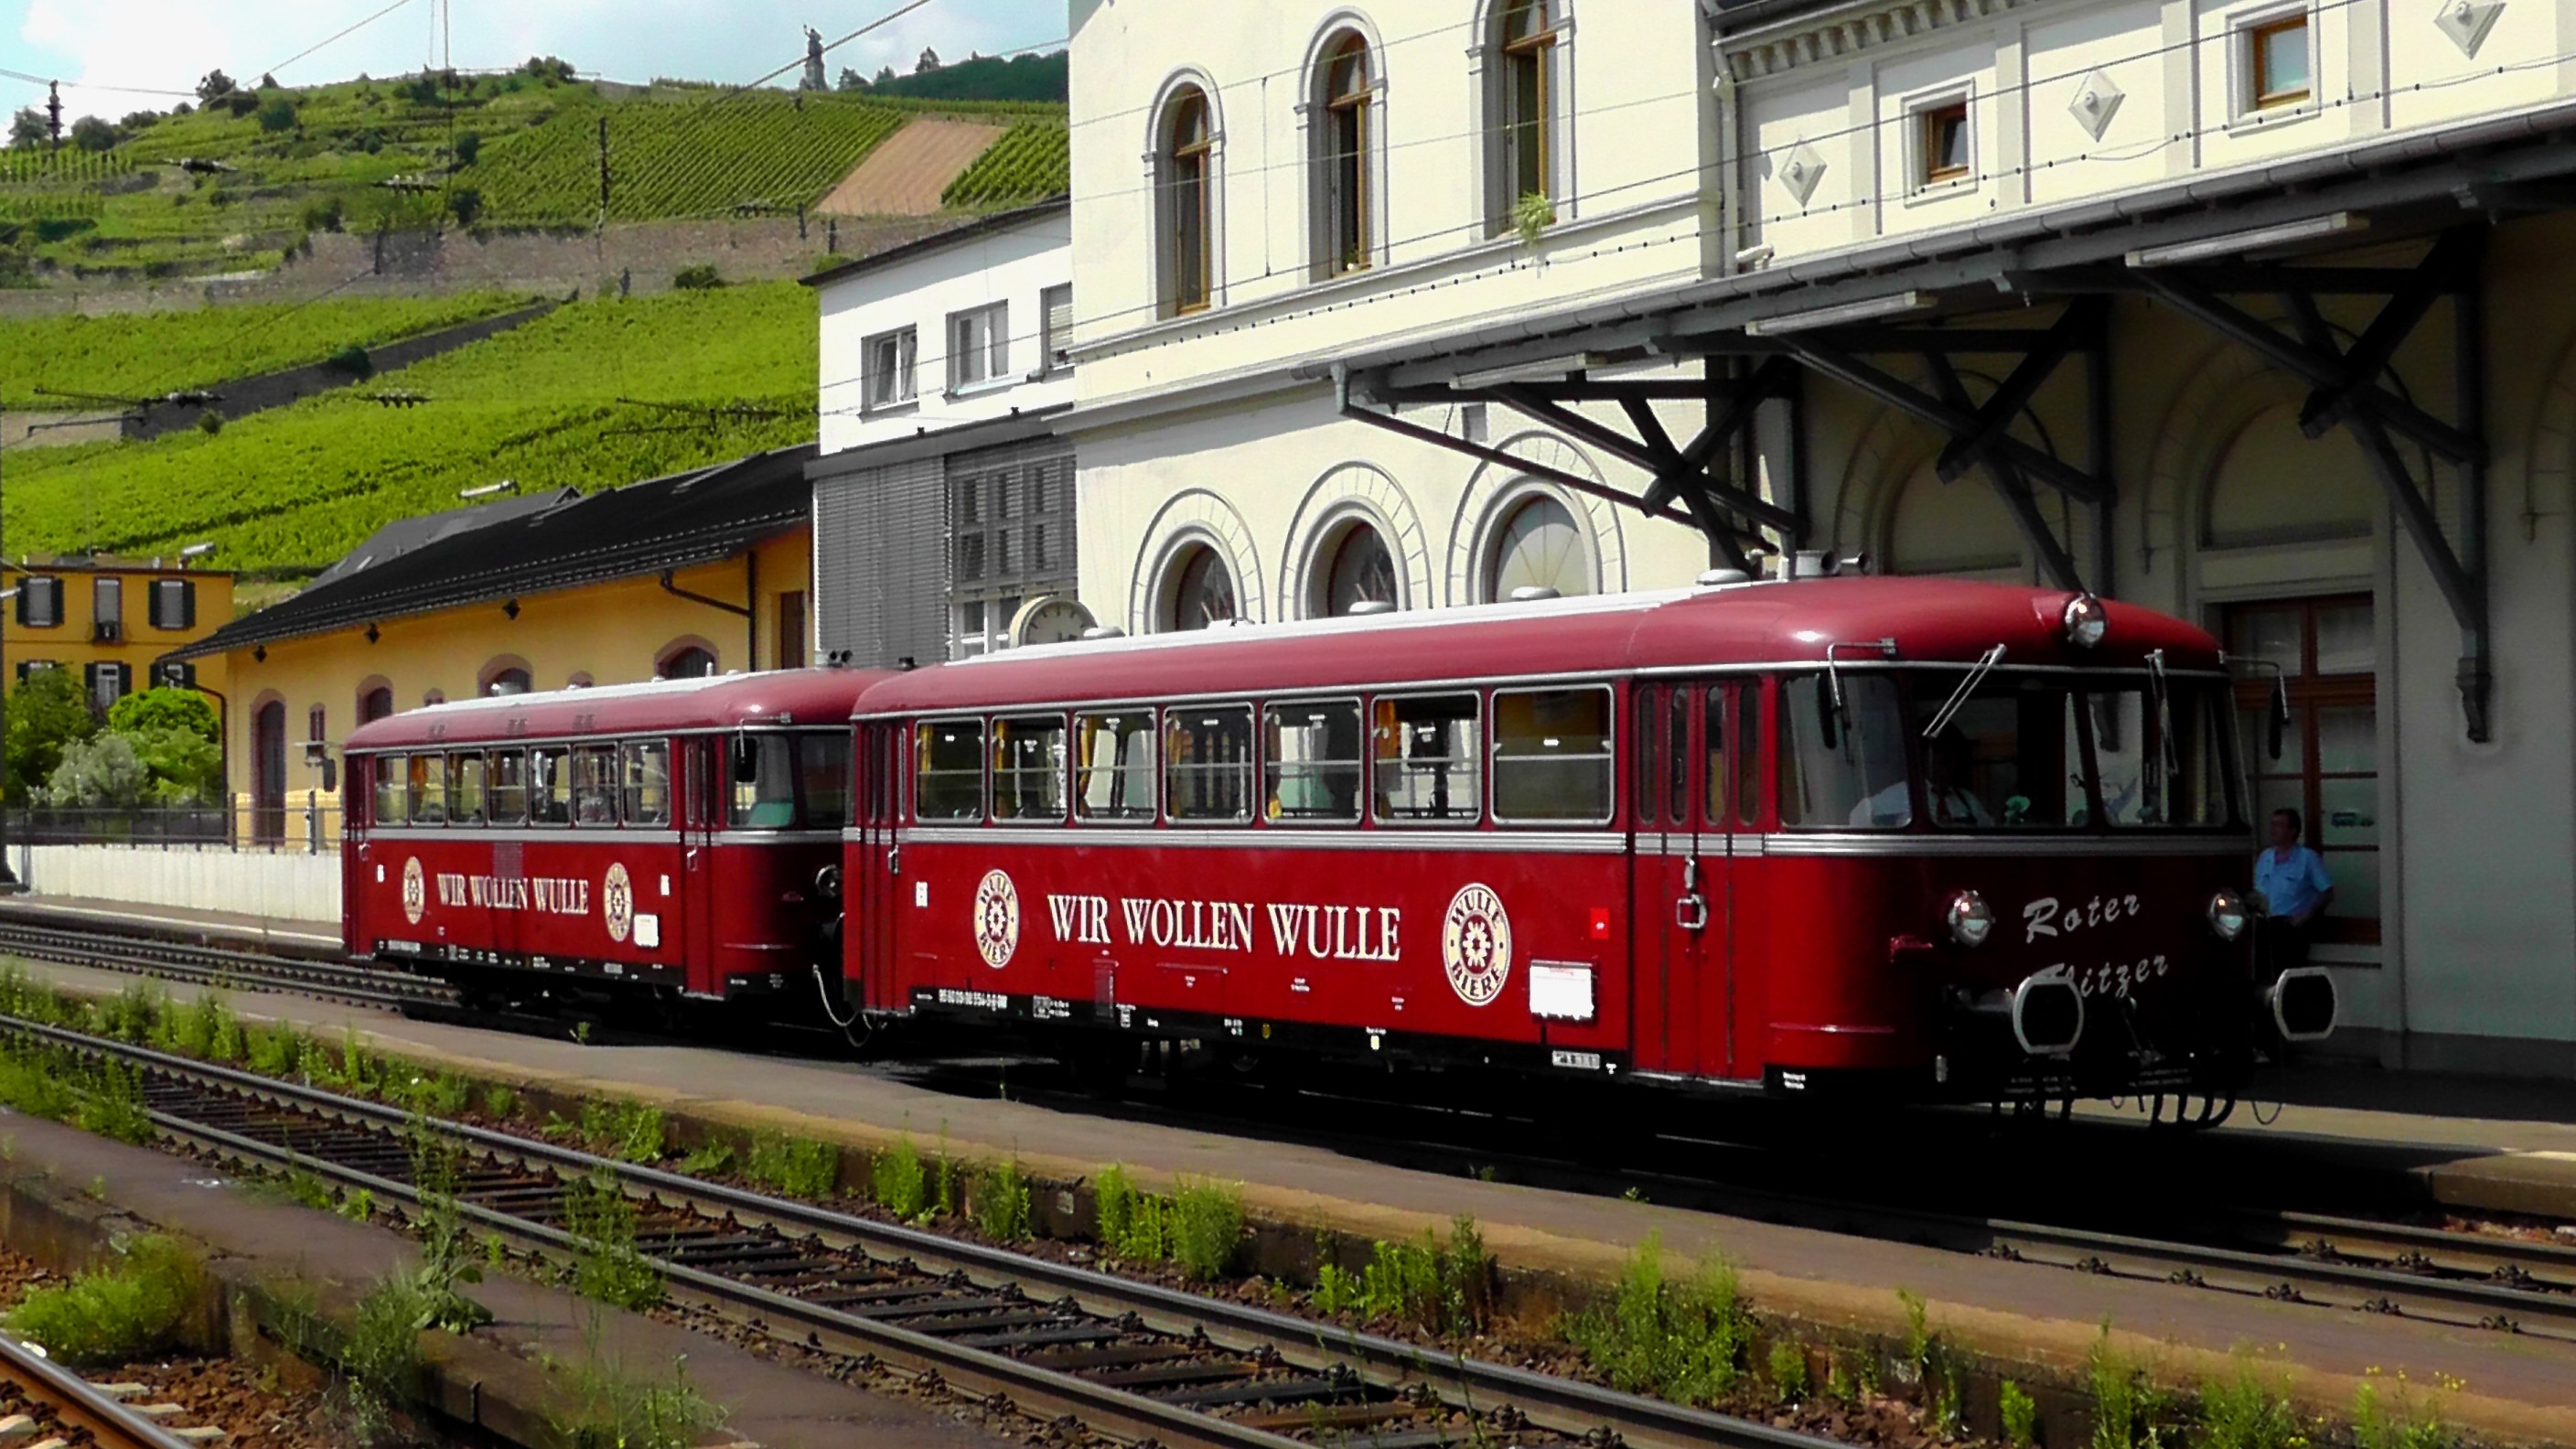
tree, technology, track, railway, rail, train, tram, transport, red, vehicle, train station, nostalgia, cable car, public transport, locomotive, beauty, oldies, metropolis, rail transport, electric locomotive, railbus, mode of transport, rolling stock, metropolitan area, rapid transit, railroad car, passenger car